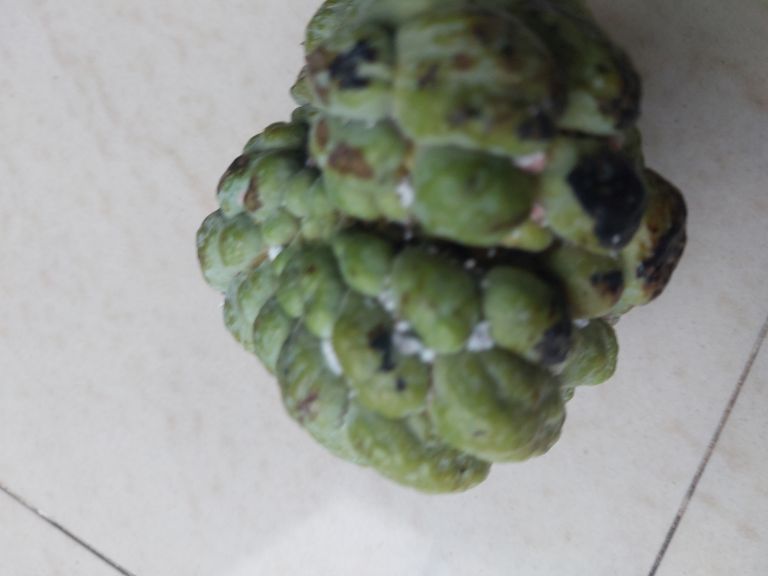
Disease label: Blank Canker